Devon County War Memorial

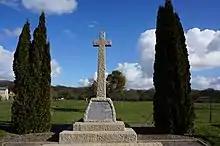
The 2nd Devonshires' memorial at La Ville-aux-Bois-lès-Pontavert, whose construction was supported by the Devon County War Memorial Committee

The first proposal to commemorate Devon's war dead came from the Dean of Exeter in December 1918, a month after the signing of the armistice. The Dean suggested that a cloister could be built at Exeter Cathedral, possibly containing a monument, to serve as a war memorial but the idea was abandoned early in 1919 due to a lack of funds. Another proposal which attracted attention in the local media was for the construction of a new wing at the Royal Devon and Exeter Hospital. The idea of building a war memorial at all proved controversial—the chairman of the local branch of the National Federation of Discharged and Demobilized Sailors and Soldiers felt that the funds would be better spent caring for surviving veterans and condemned the idea of a memorial as a "useless waste of money". Devon County Council formed the County War Memorial Committee, chaired by Hugh Fortescue, 4th Earl Fortescue, to consider 23 proposals including several submitted by the public.